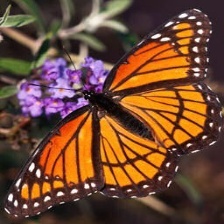
Species: VICEROY
Butterfly family (ImageNet category): monarch